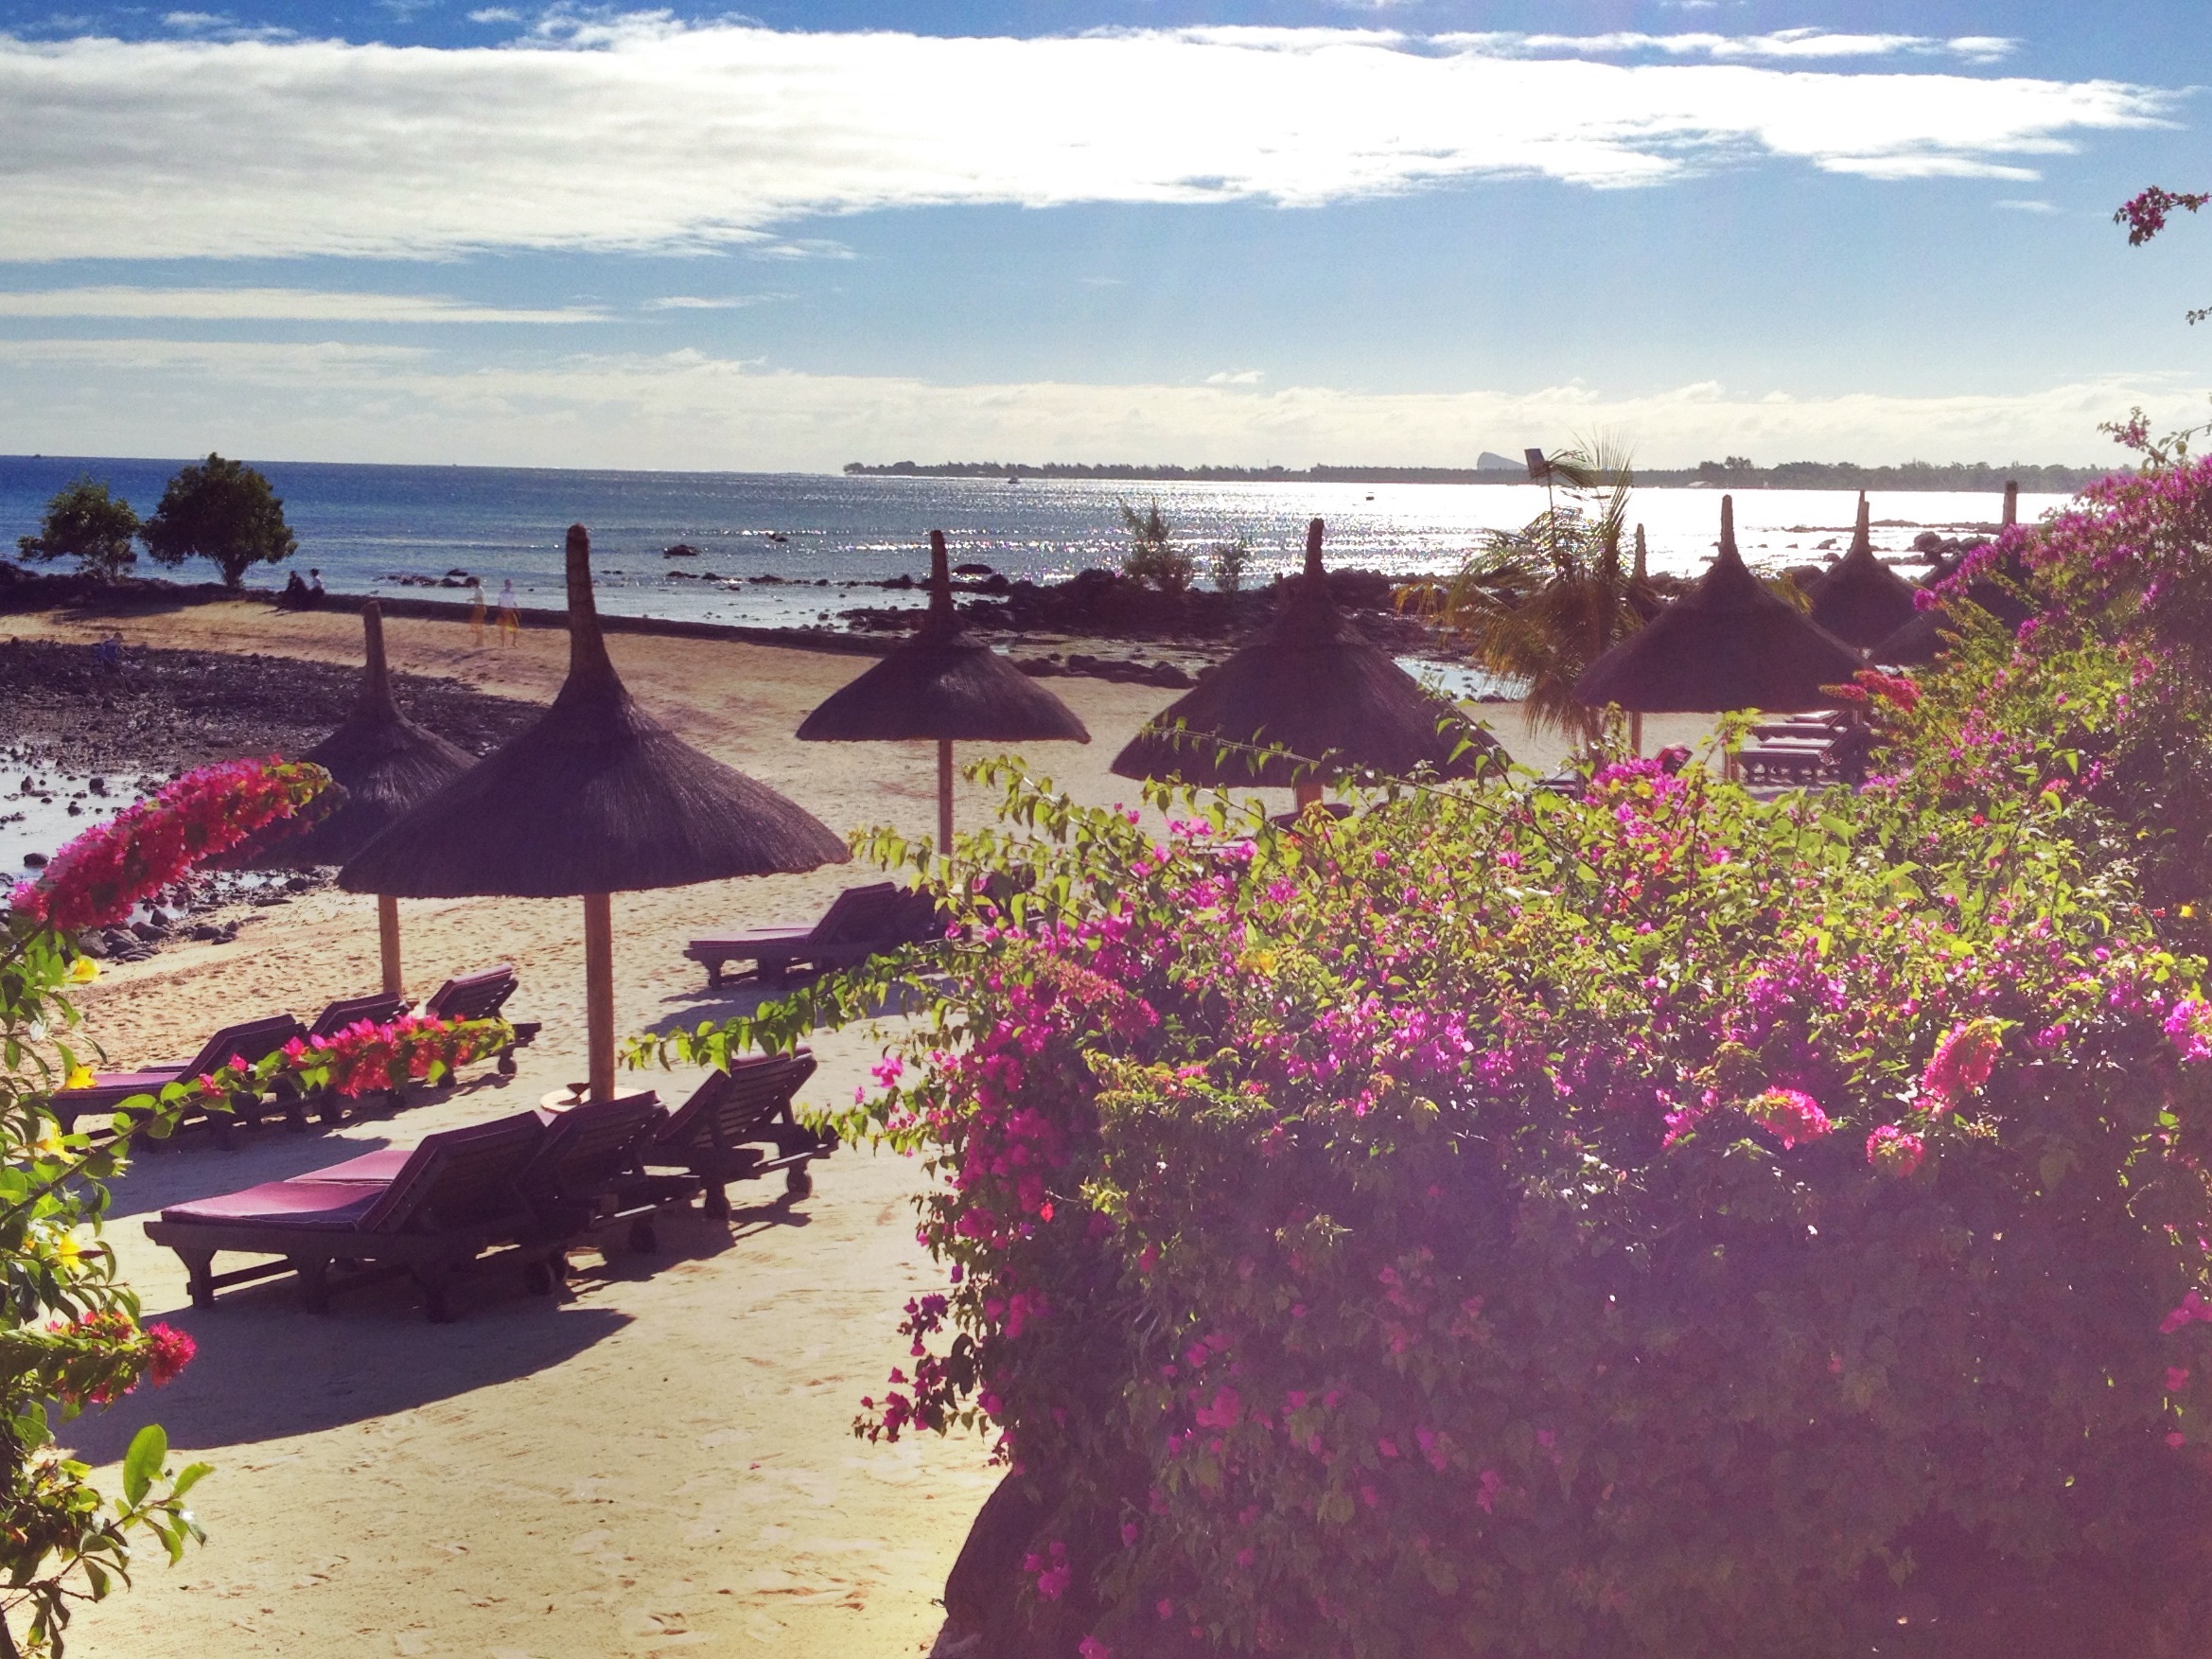
beach, sea, flower, vacation, tourism